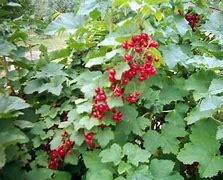
Label: redcurrant